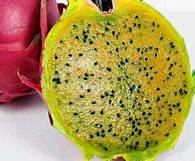
Label: Dragonfruit